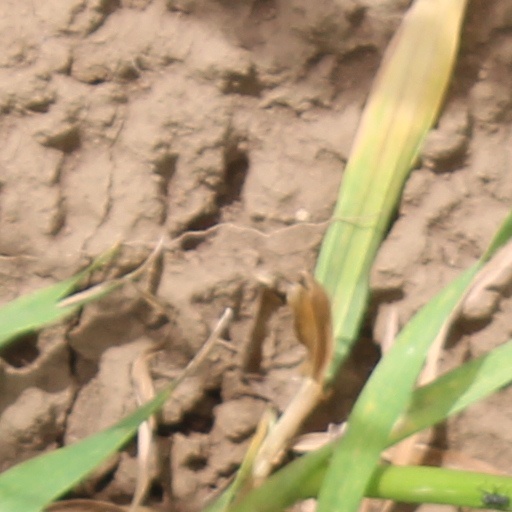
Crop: wheat